Majungasaurus

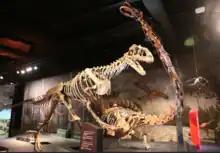
Mounted skeletons of "Majungasaurus" and "Rapetosaurus"

"Majungasaurus" is perhaps most distinctive for its skull ornamentation, including the swollen and fused nasals and the frontal horn. Other ceratosaurs, including "Carnotaurus", "Rajasaurus", and "Ceratosaurus" itself bore crests on the head. These structures are likely to have played a role in intraspecific competition, although their exact function within that context is unknown. The hollow cavity inside the frontal horn of "Majungasaurus" would have weakened the structure and probably precluded its use in direct physical combat, although the horn may have served a display purpose. While there is variation in the ornamentation of "Majungasaurus" individuals, there is no evidence for sexual dimorphism.